Buddhabrot

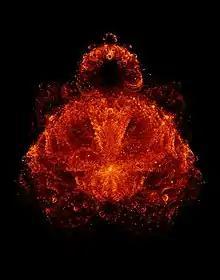
A 20,000 x 25,000 pixel rendering of a Buddhabrot

Mathematically, the Mandelbrot set consists of the set of points formula_1 in the complex plane for which the iteratively defined sequence